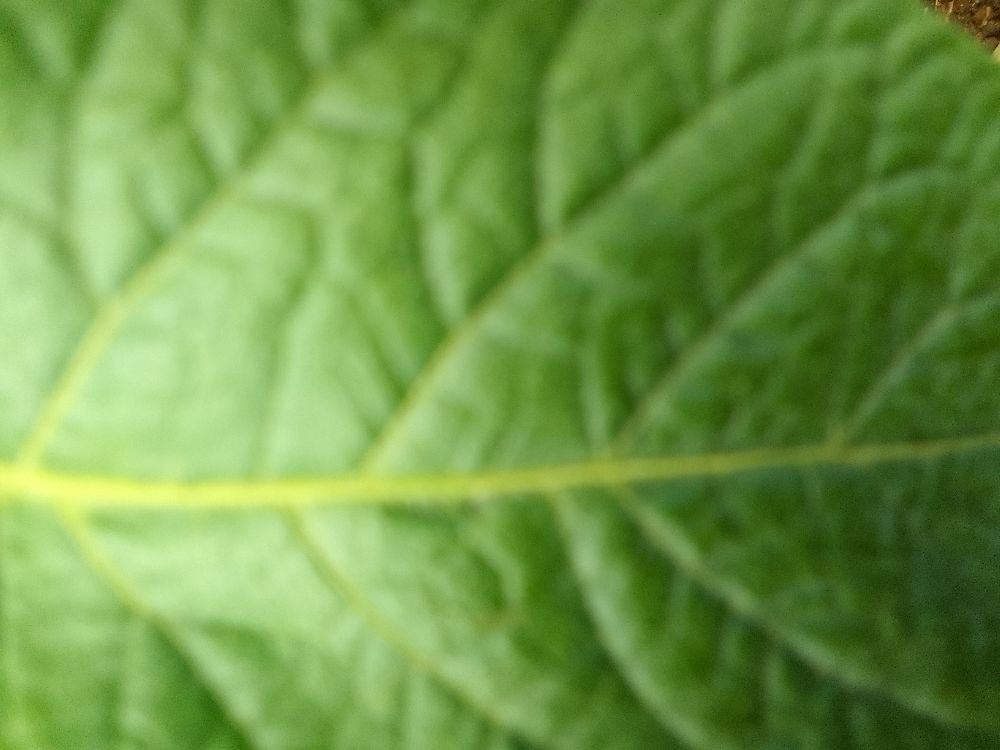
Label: Healthy